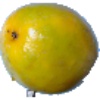
Label: maracuja